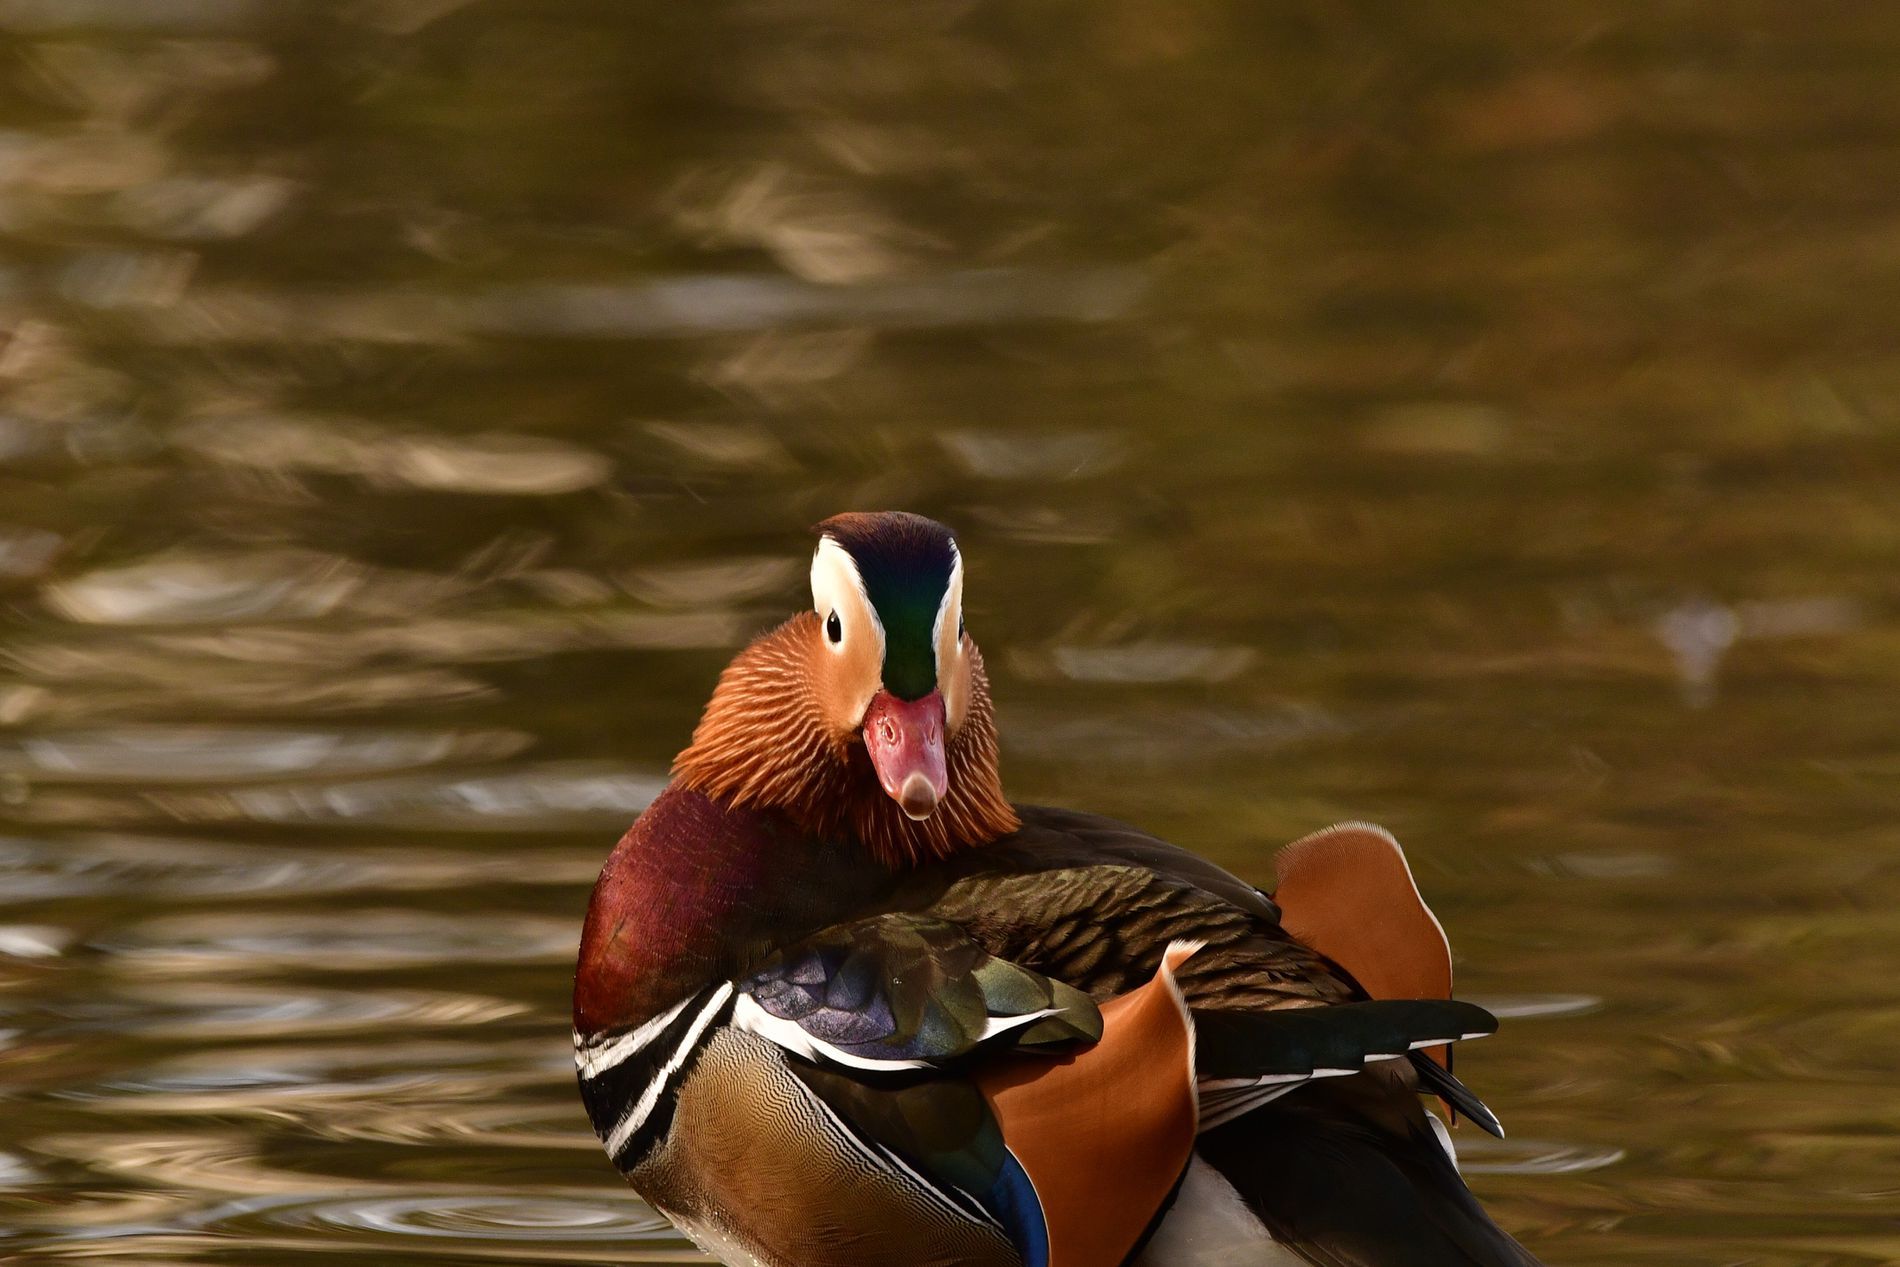
The Mandarin’s Gaze.
An image of a Mandarin duck floating in calm sparkly water highlighting the eye-catching details of its colored feathers and its serious look.
A landscape picture taken from a straight on angle capturing the bird's colorful plumage in warm, rich, and vibrant tones against calm water creating a very charming atmosphere.
Labels: Teal, Animal, Bird, Duck, Waterfowl, Anseriformes, Mallard, Water, Beak, Outdoors, Nature, Mandarin duck
Camera: NIKON CORPORATION NIKON D7500
Aperture: F8
Exposure: 1/500 sec
ISO: 800
Focal length: 550